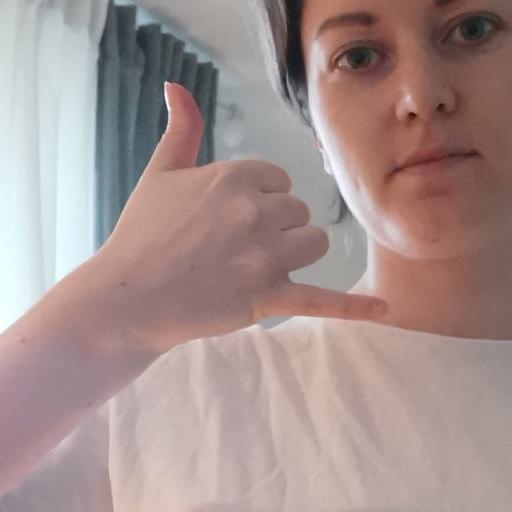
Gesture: call